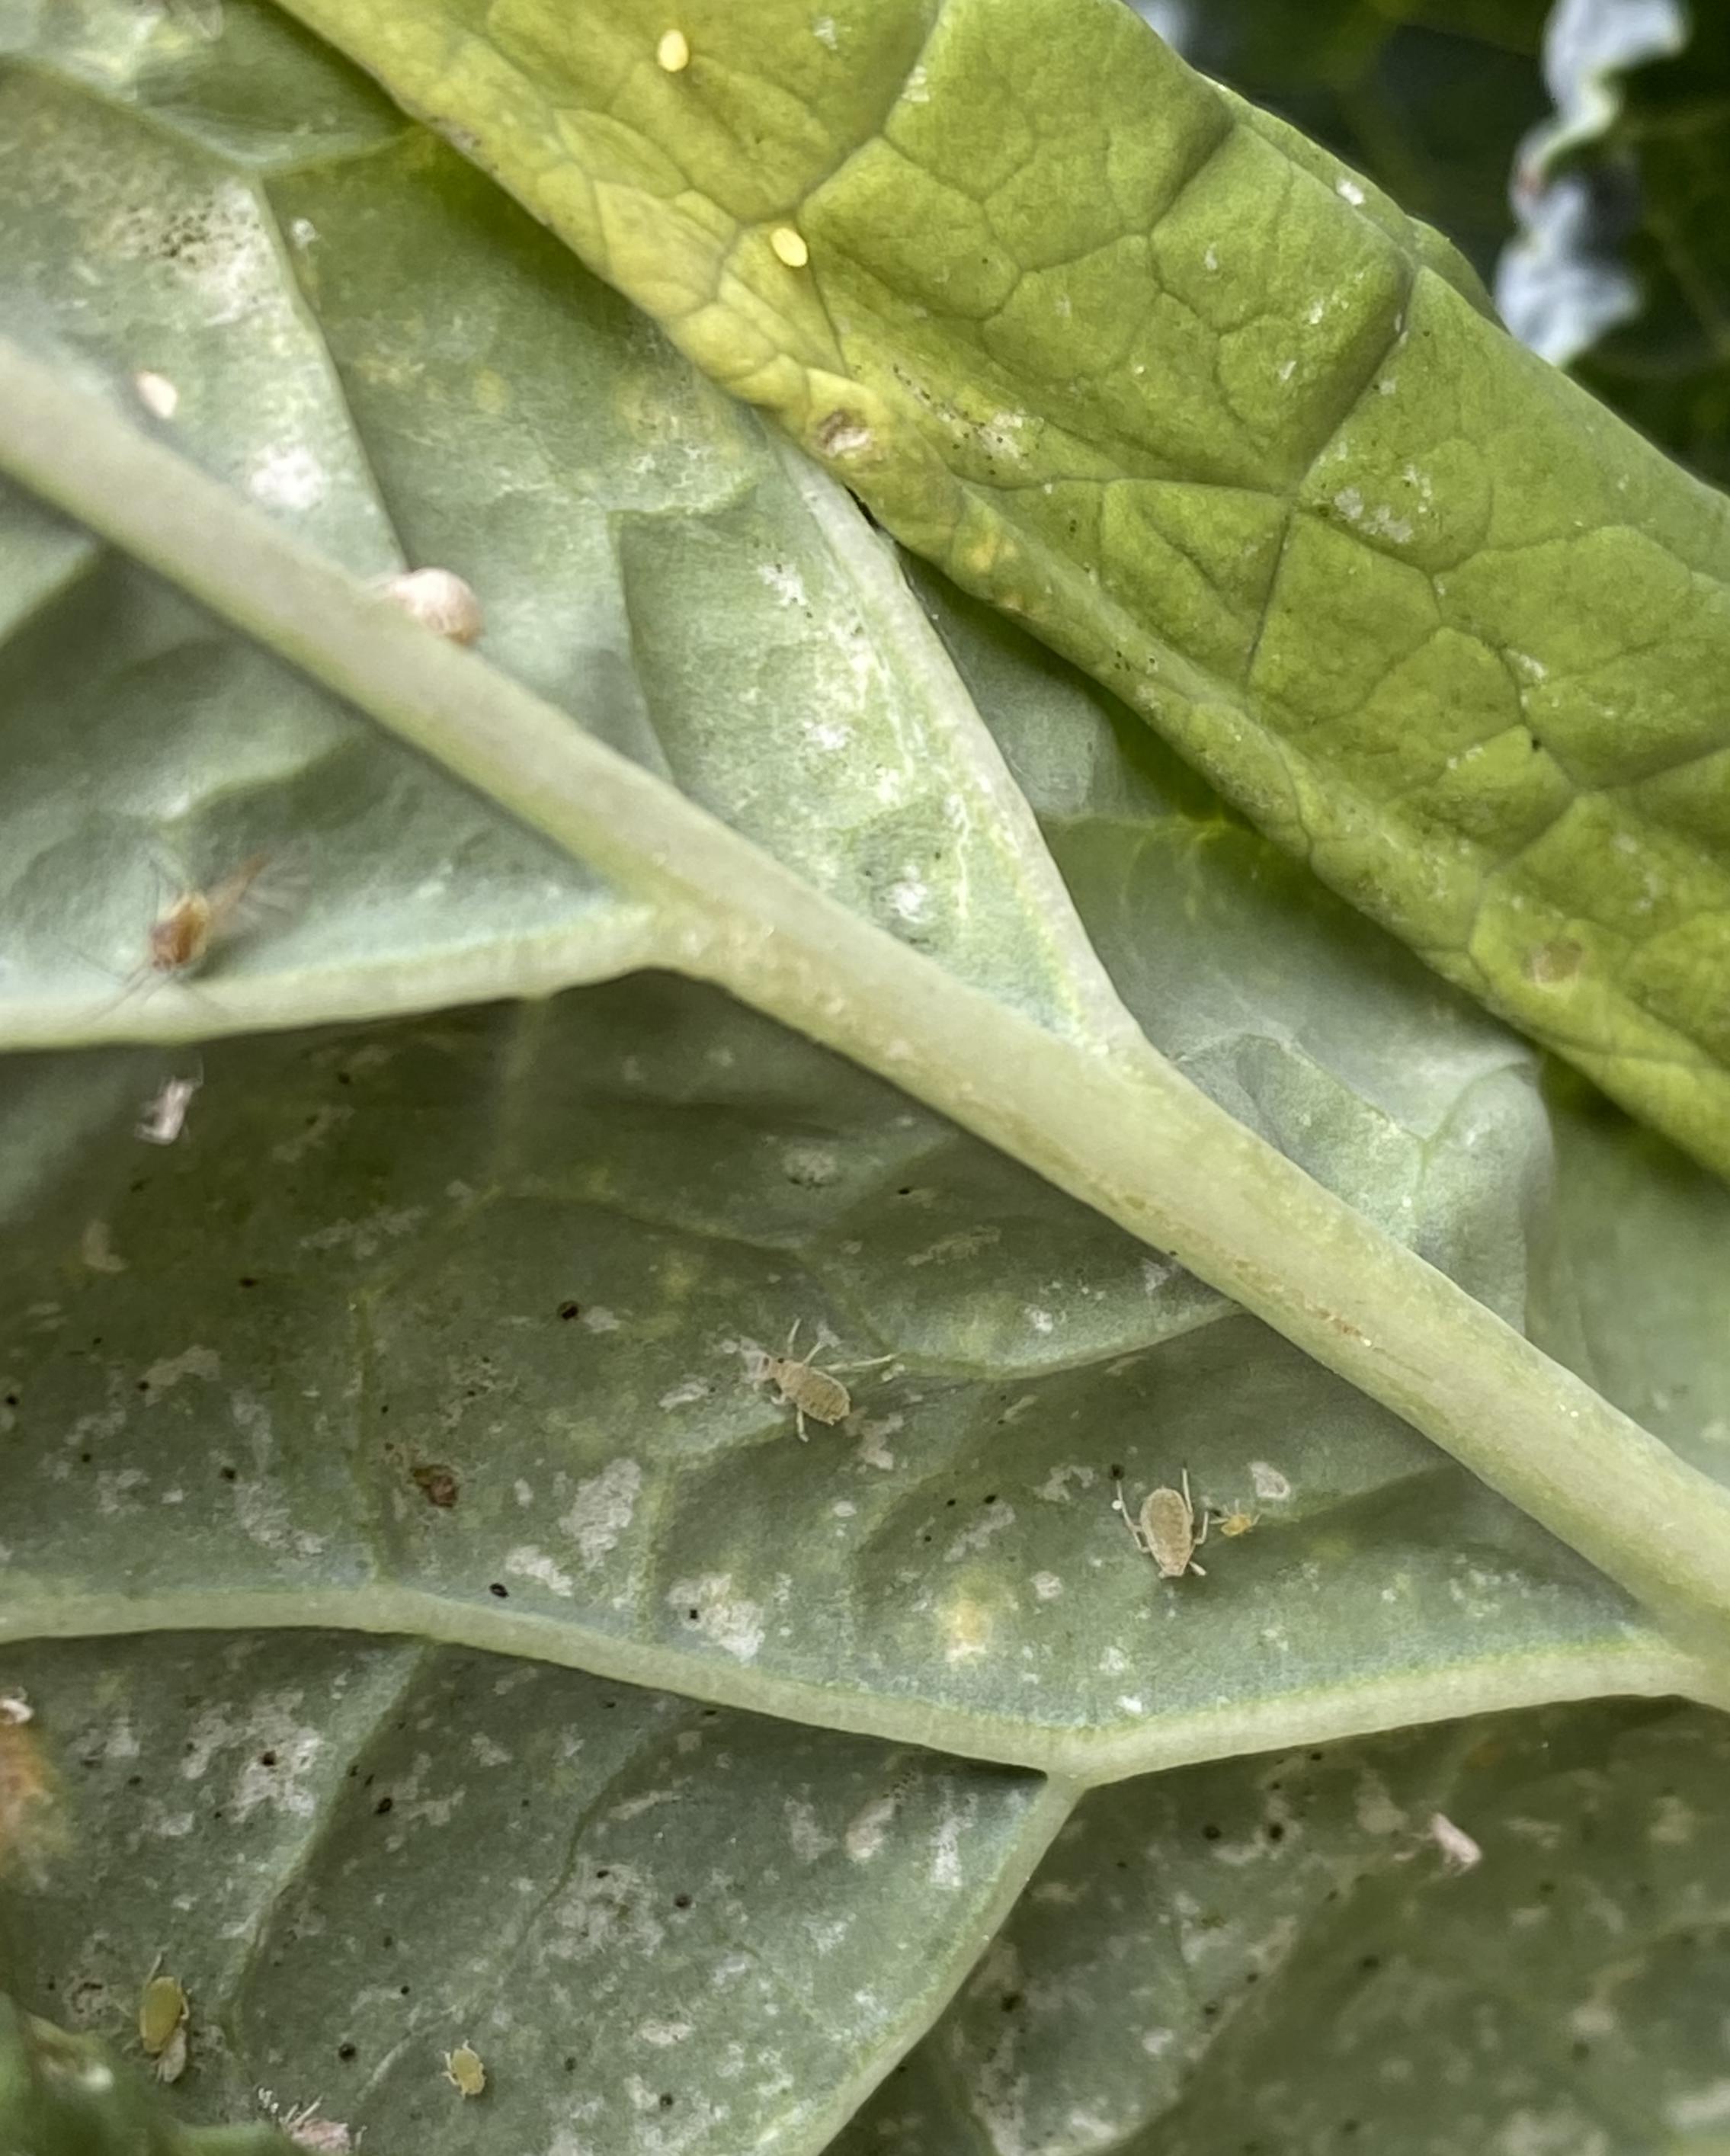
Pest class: cabbage_aphid